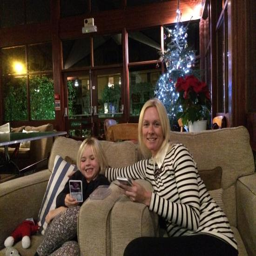
hotel : christmas in the conservatory